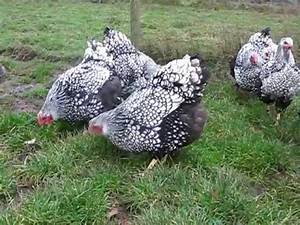
Label: chicken